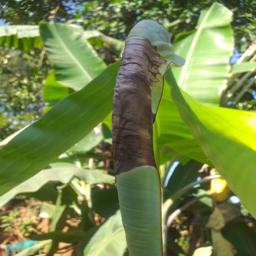
Label: MALBHOG LEAF